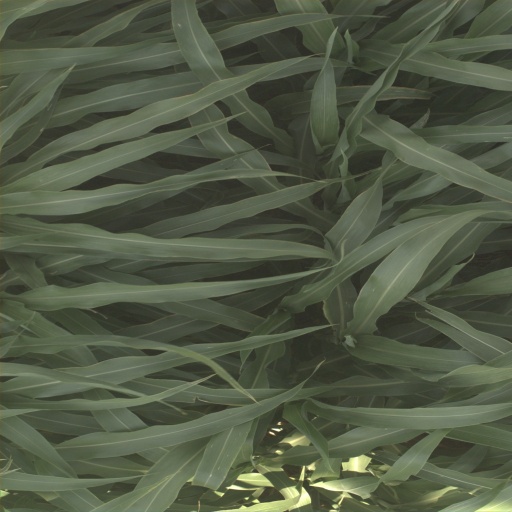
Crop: sorghum